Sakakita Station

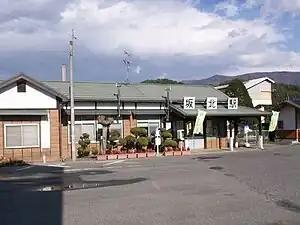
Sakakita Station, November 2006

is a train station in the village of Chikuhoku, Higashichikuma District, Nagano Prefecture, Japan, operated by East Japan Railway Company (JR East).